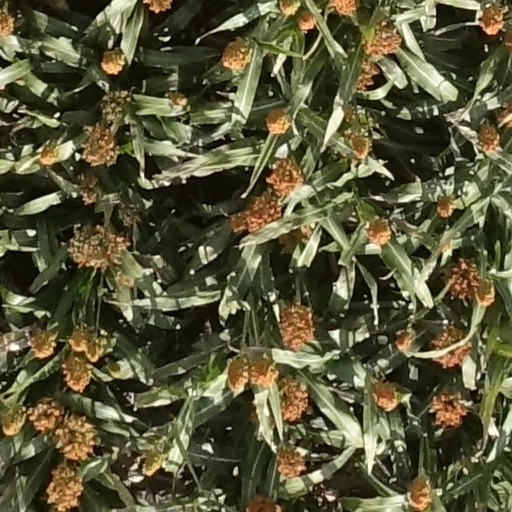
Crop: sorghum